Denis Dowling

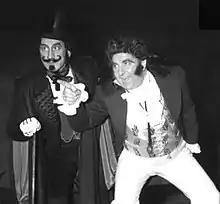
Dowling (l) as Dr Malatesta with Owen Brannigan as Don Pasquale

Denis Dowling (24 June 1910 – 23 September 1996) was a New Zealand-born operatic baritone who made his career in London with Sadler's Wells Opera and its successor, the English National Opera (ENO).